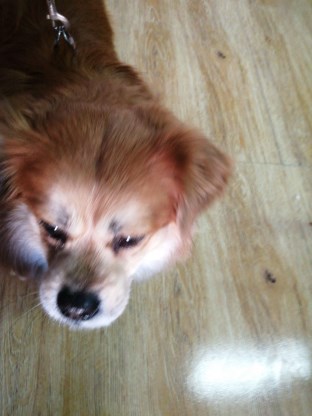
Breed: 3336-n000121-chinese_rural_dog